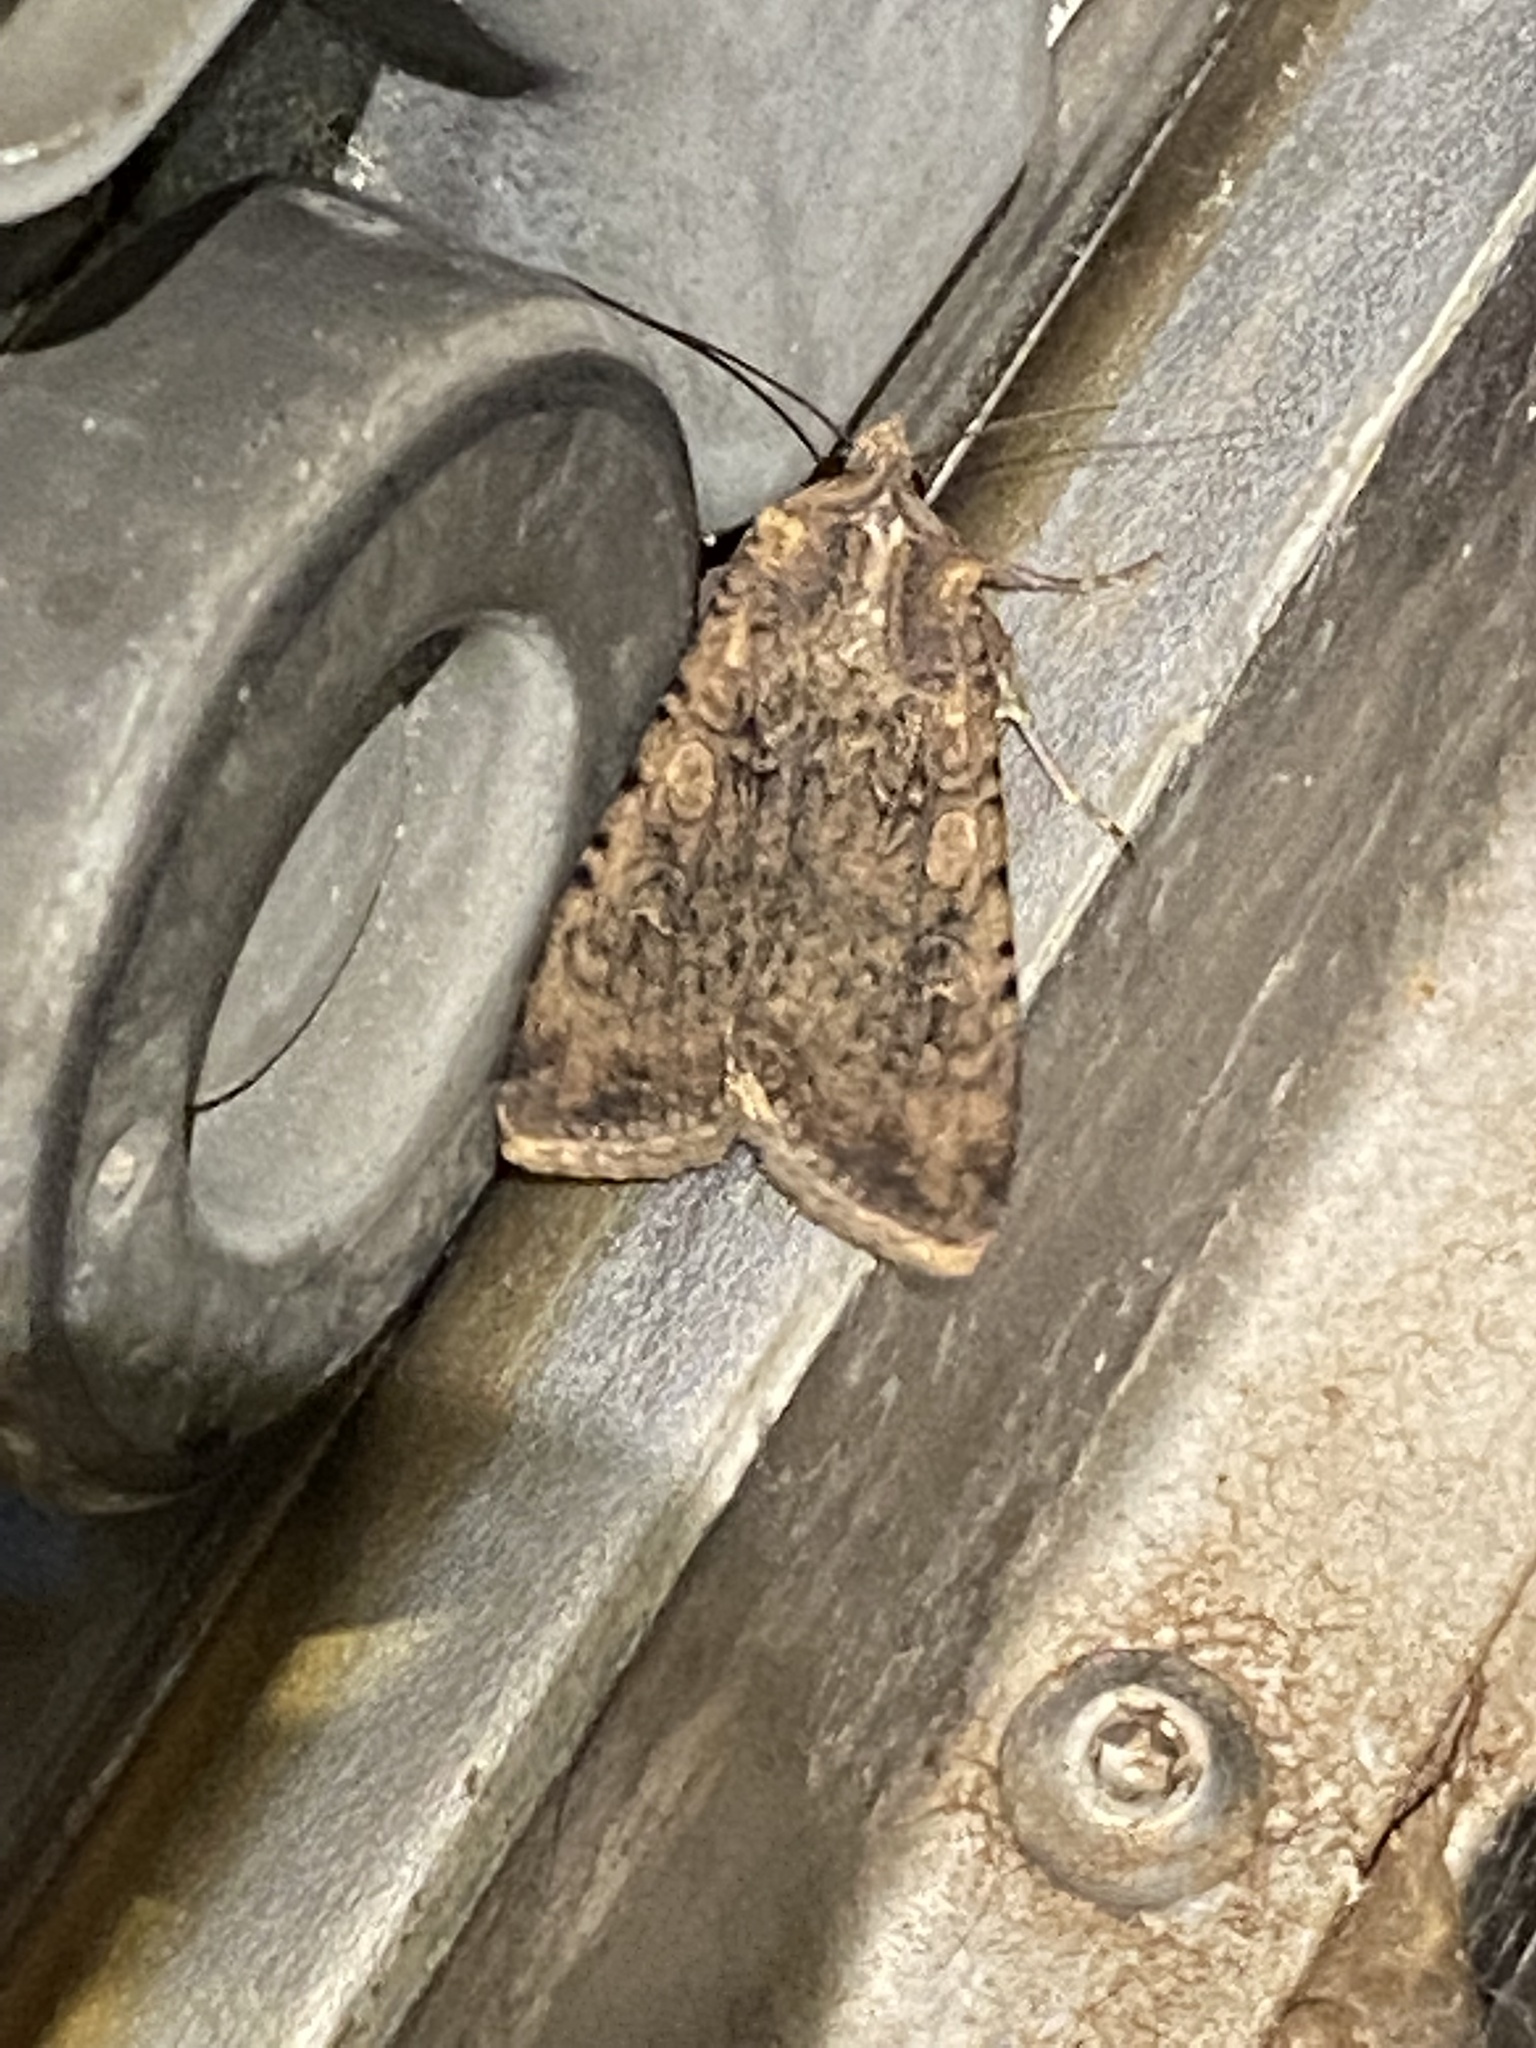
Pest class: cutworms